Water pollution in India

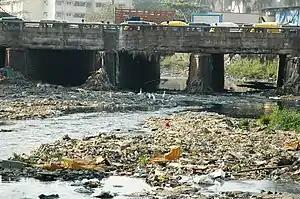
The Oshiwara River is severely polluted with solid and liquid waste generated by Mumbai.

More than 500 million people live along the [Ganges] River. An estimated 2,000,000 persons ritually bath daily in the river, which is considered holy by Hindus. Ganges river pollution is a major health risk.